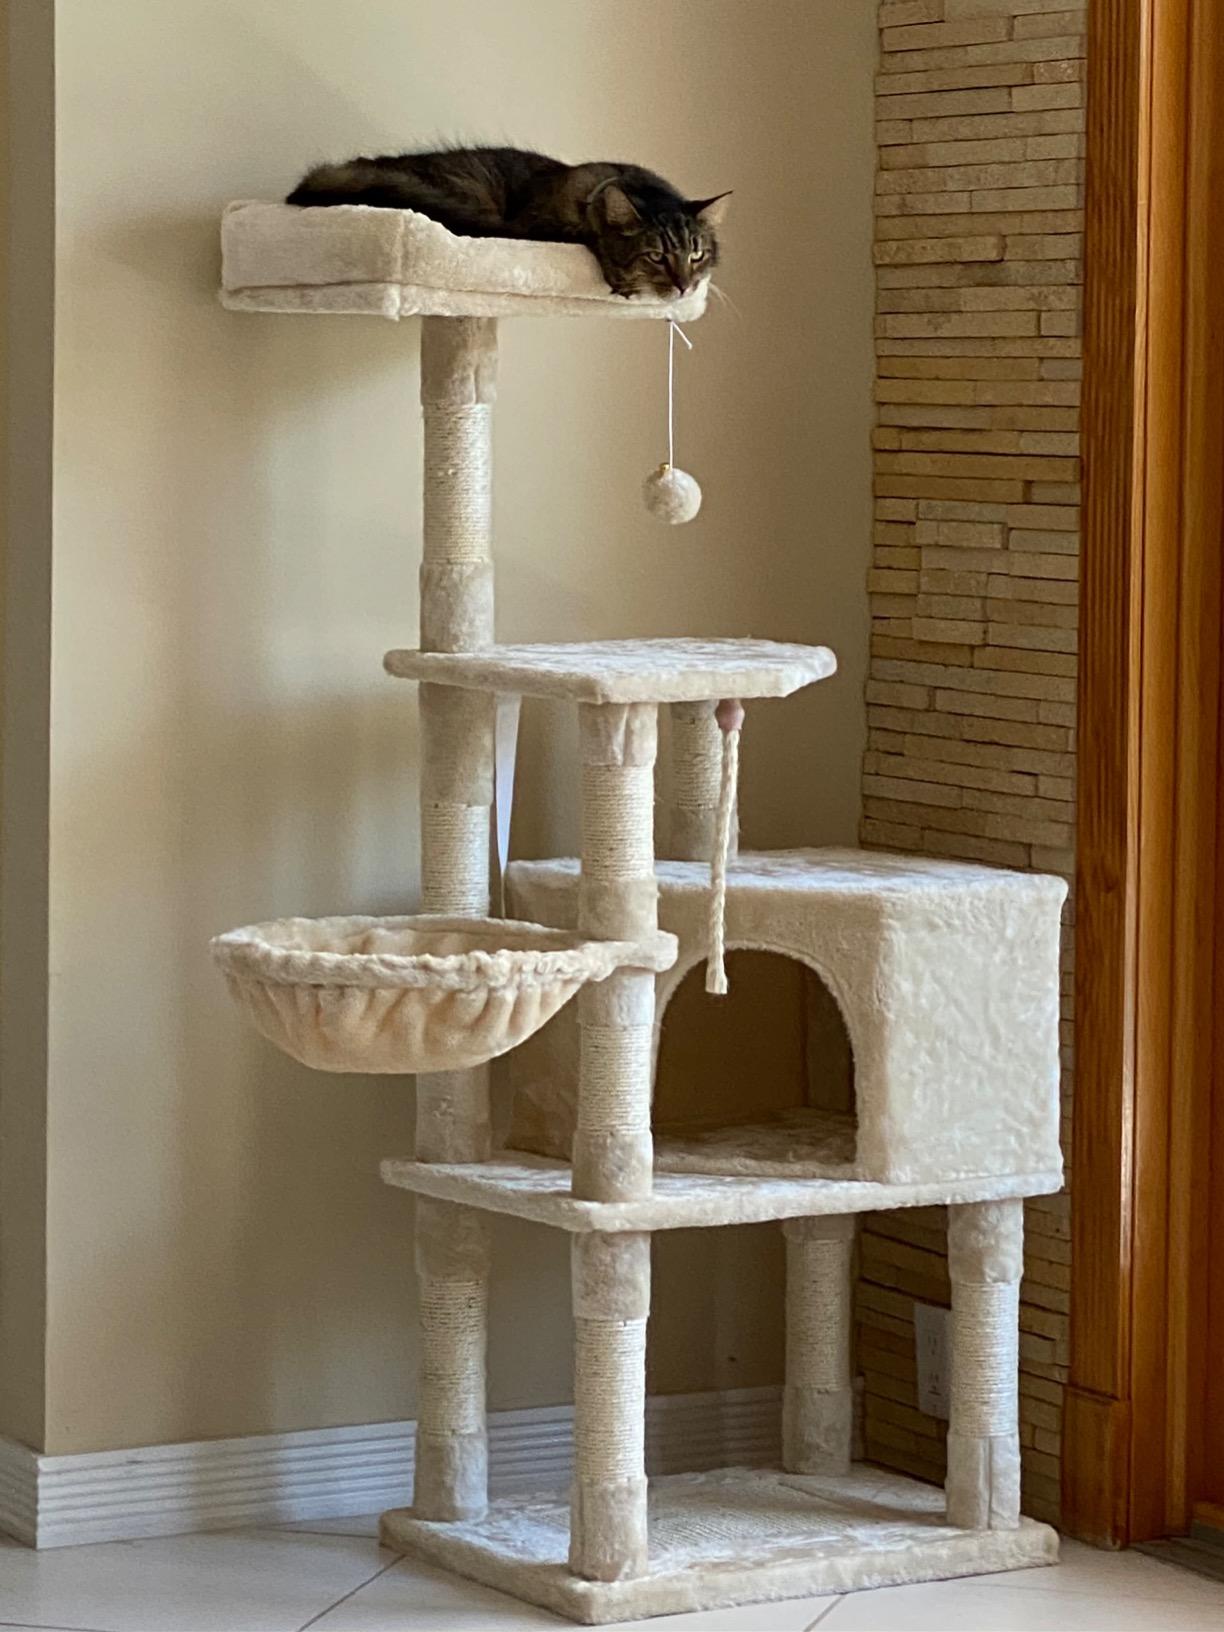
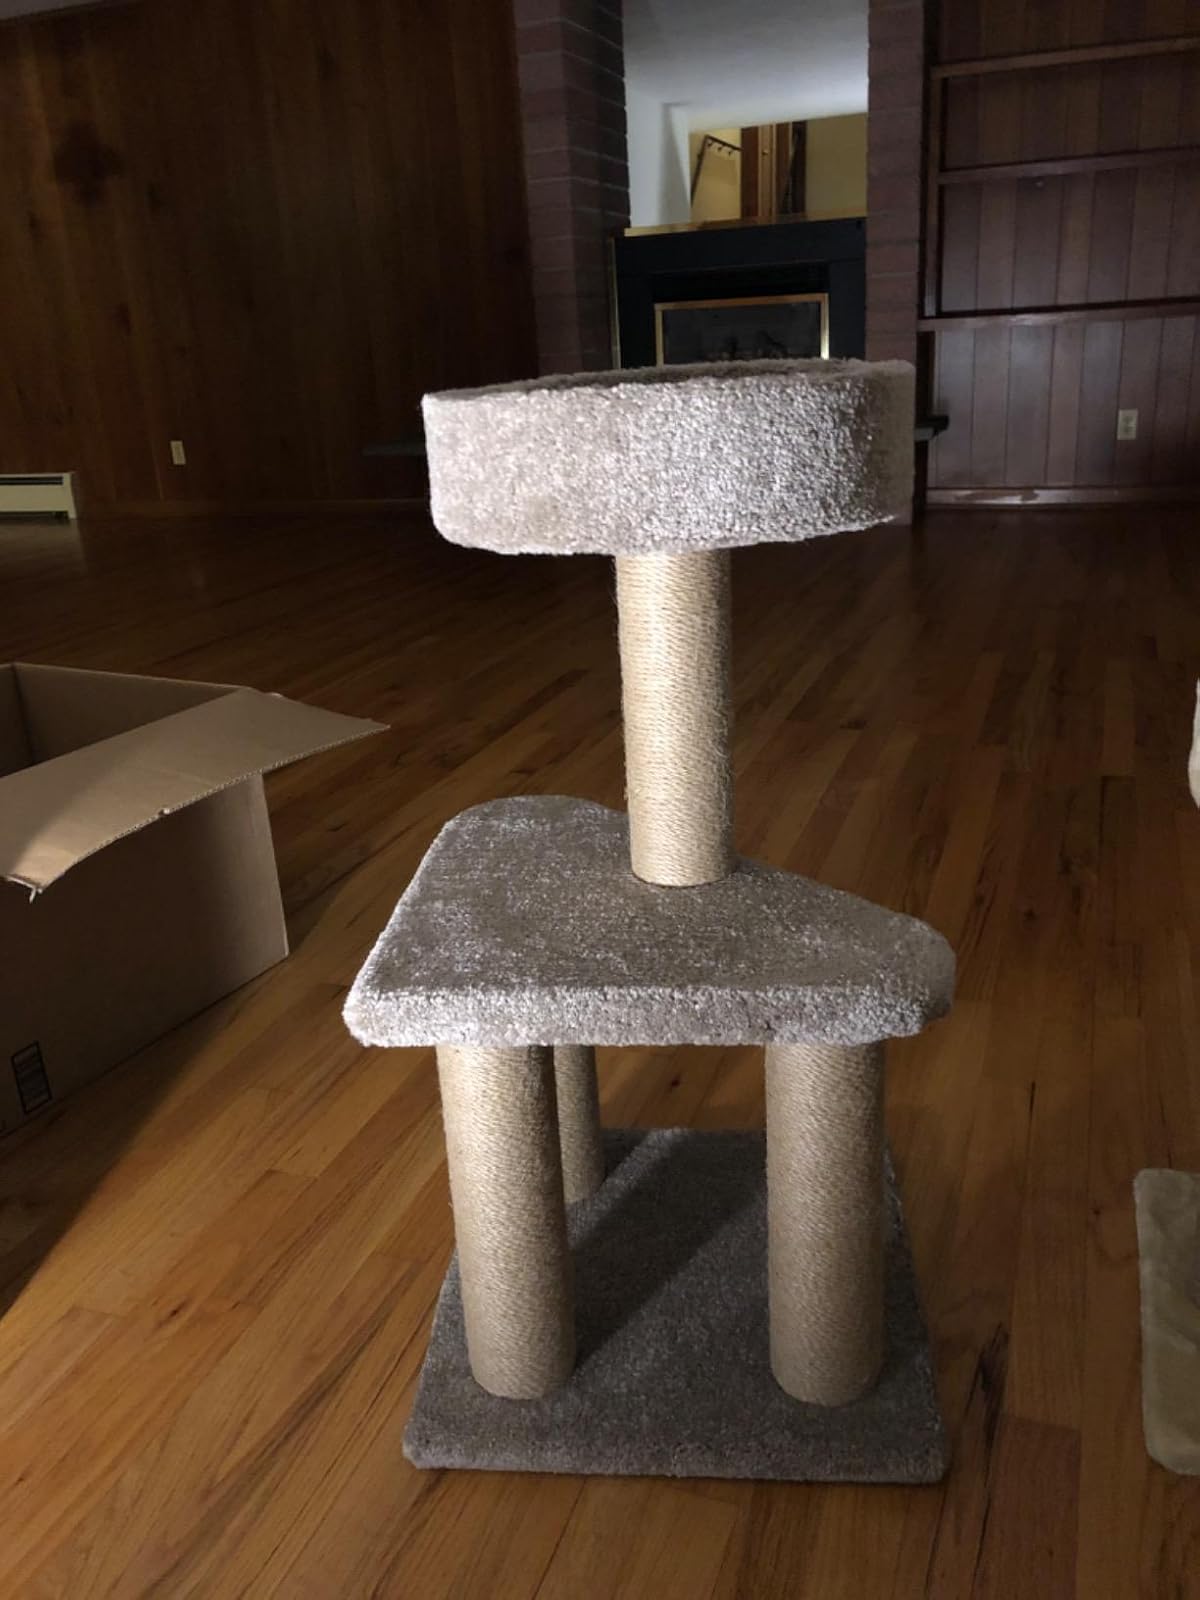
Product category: items_cat tree
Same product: no